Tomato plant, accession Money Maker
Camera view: tilt-top (135 deg); turntable rotation: 30 degrees
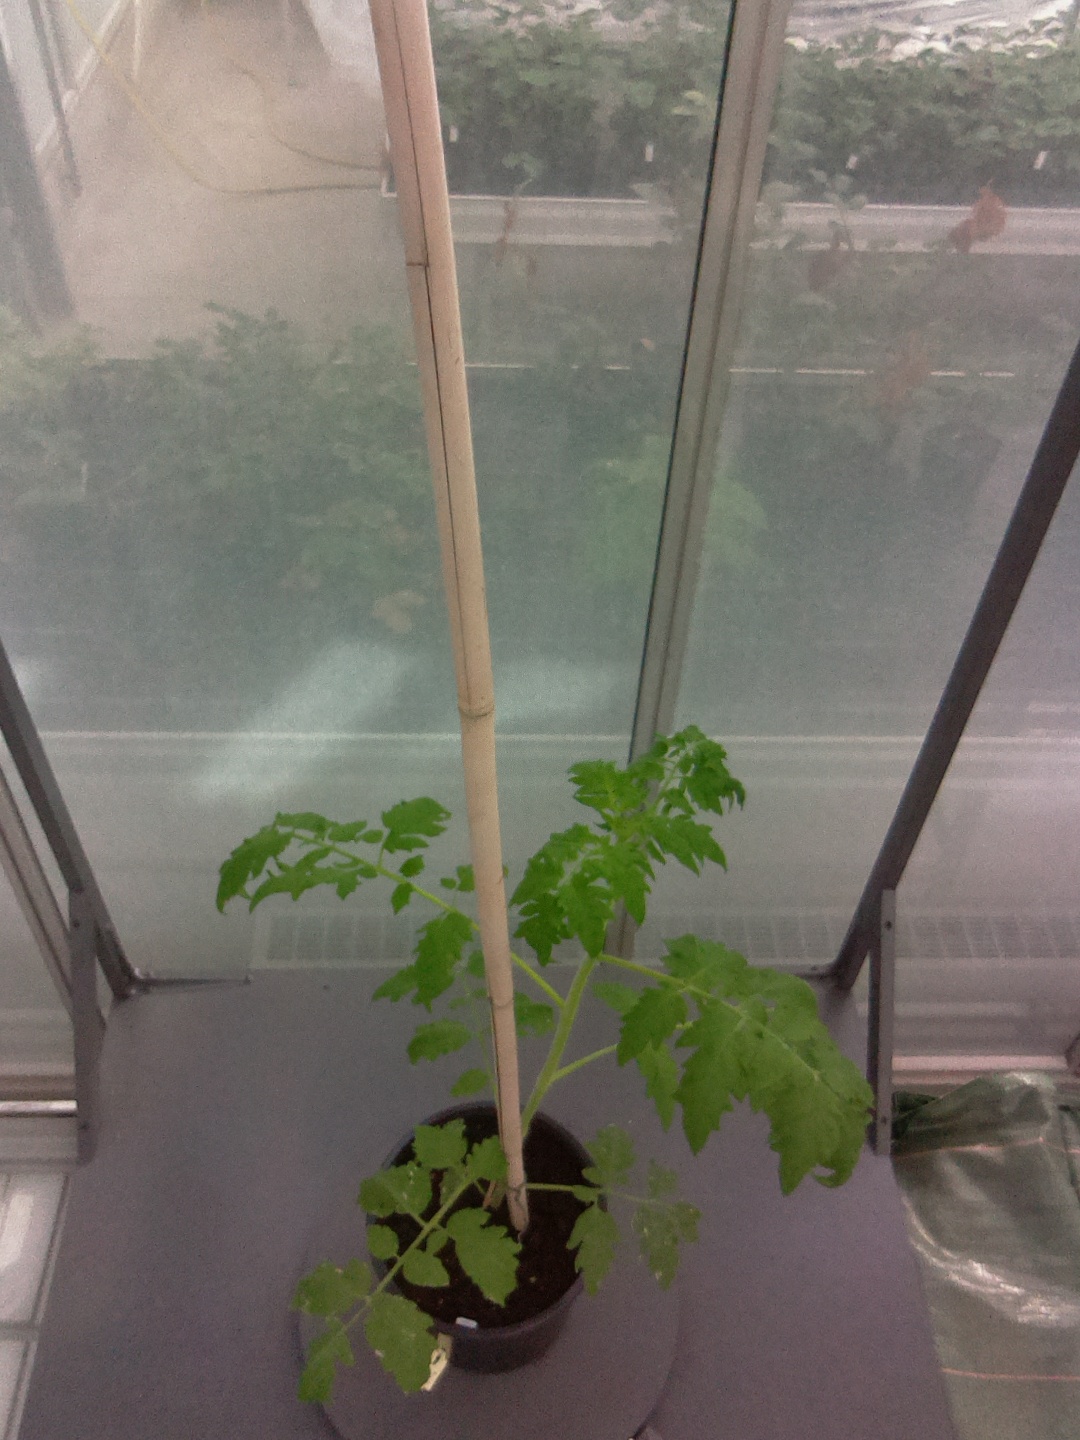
BBCH growth stage 53: 3 inflorescences visible